Max Planck

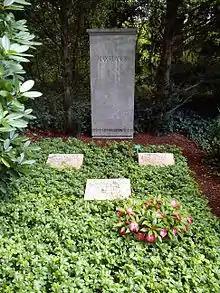
Planck's grave in Göttingen

At the end of the 1920s, Niels Bohr, Werner Heisenberg, and Wolfgang Pauli had worked out the Copenhagen interpretation of quantum mechanics, but it was rejected by Planck, and by Schrödinger, Laue, and Einstein as well. Planck expected that wave mechanics would soon render quantum theory his own child unnecessary. This was not to be the case, however. Further work only served to underscore the enduring central importance of quantum theory, even against his and Einstein's philosophical revulsions. Here Planck experienced the truth of his own earlier observation from his struggle with the older views during his younger years: "A new scientific truth does not triumph by convincing its opponents and making them see the light, but rather because its opponents eventually die, and a new generation grows up that is familiar with it."